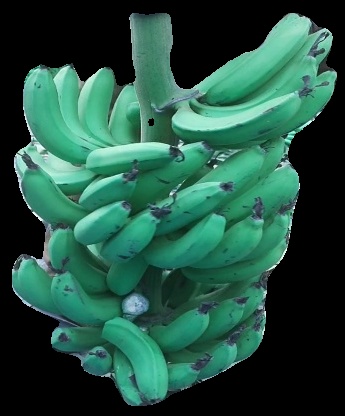
Variety: pachbale
Grade: grade3